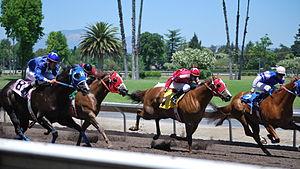
Le Quarter Horse est une race chevaline originaire des États-Unis, originellement sélectionnée sur sa rapidité lors de courses de sprint d'un quart de mile, d'où son nom. Ses origines remontent aux XVIᵉ et XVIIᵉ siècles. Les premiers colons américains réalisent des croisements entre les chevaux anglais importés, et les chevaux déjà présents sur le territoire américain, issus de la colonisation espagnole des Amériques. La race se développe grâce à l'engouement des colons pour les courses sur courtes distances. À partir du milieu du XIXᵉ siècle, les courses sur longues distances leur sont préférées, et le Pur-sang prend de l'importance. Avec la conquête de l'Ouest, le Quarter Horse trouve de nouveaux débouchés. Il est utilisé pour le transport, l'agriculture et surtout le gardiennage du bétail, qui fait sa renommée. L’American Quarter Horse Association est fondée en 1940 au Texas, et est responsable du stud-book de la race.